Yusheng S330

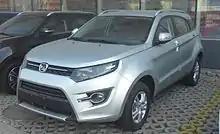
Yusheng S330 pre-facelift

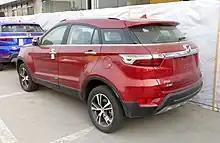
Rear view (facelift model)

The Yusheng S330 compact crossover SUV is a joint-venture between JMC and Ford. Its research & development, design, and manufacturing allegedly complies with Ford's global standards. The S330 made its debut at the 2016 Beijing Auto Show and was launched on the Chinese car market in the second half of the 2016. The S330 is the production version of the Yusheng S330 concept which was revealed during the 2015 Shanghai Auto Show.